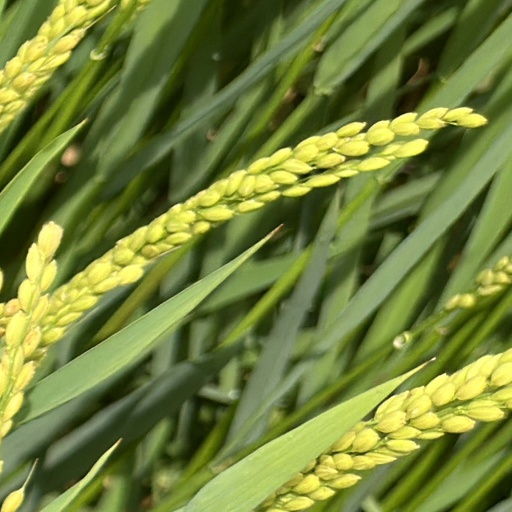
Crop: rice